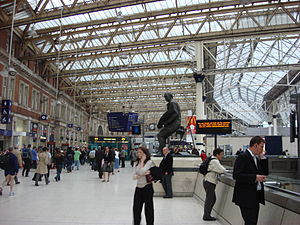
Waterloo Station / Galleri
Waterloo Station eller London Waterloo er en stor jernbaneendestation i det centrale London, ejet og opereret af Network Rail. Den er beliggende i distriktet Lambeth nær South Bank og i takstzone 1.